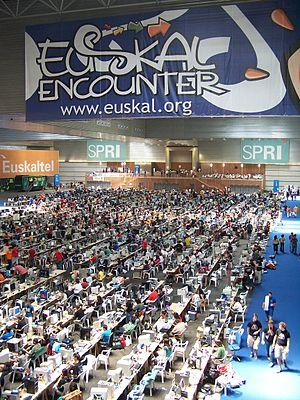
Une LAN party, LAN-party ou plus simplement LAN est un événement rassemblant des joueurs de jeu vidéo dans le but de jouer à des jeux vidéo multijoueurs en utilisant un réseau local au lieu d'Internet.